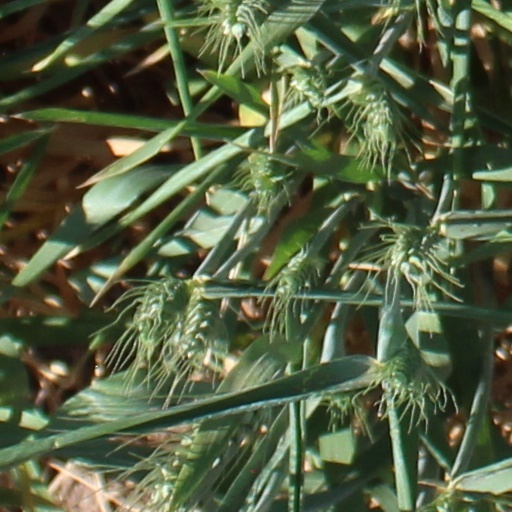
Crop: wheat